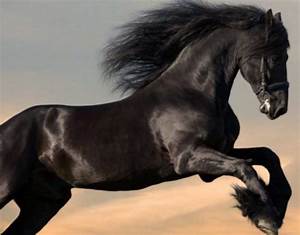
Label: cavallo